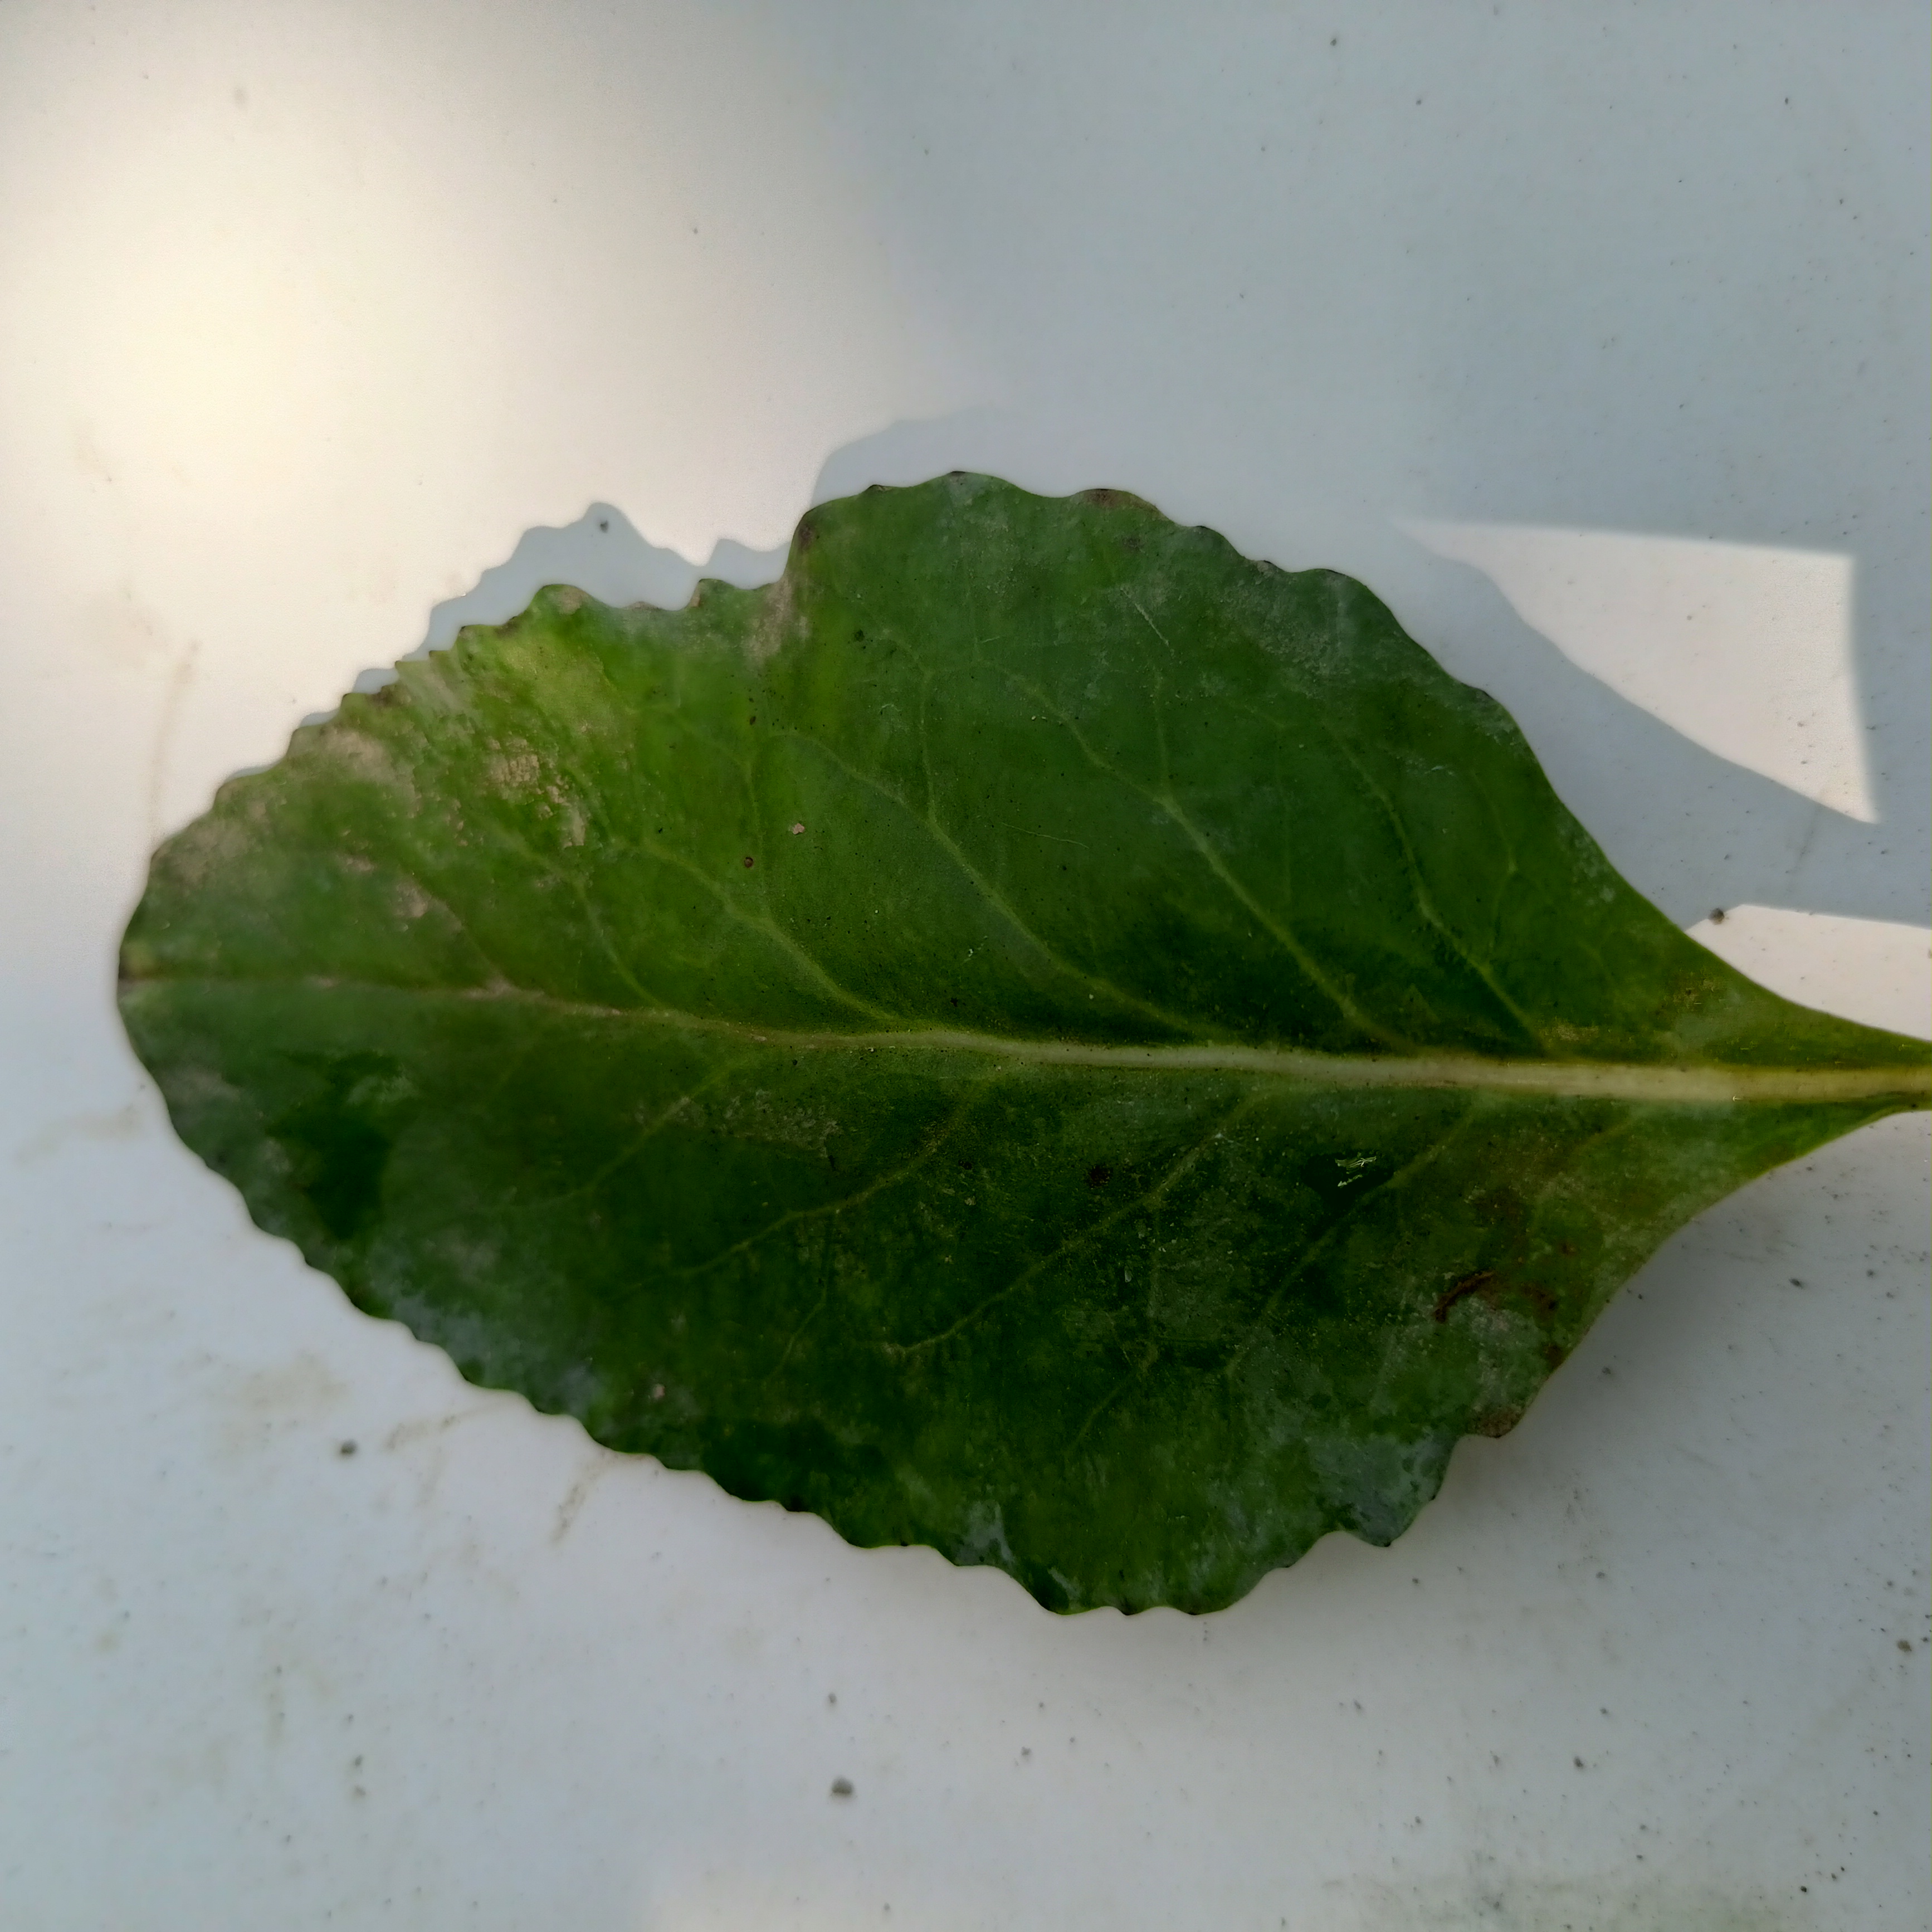
Label: Healthy